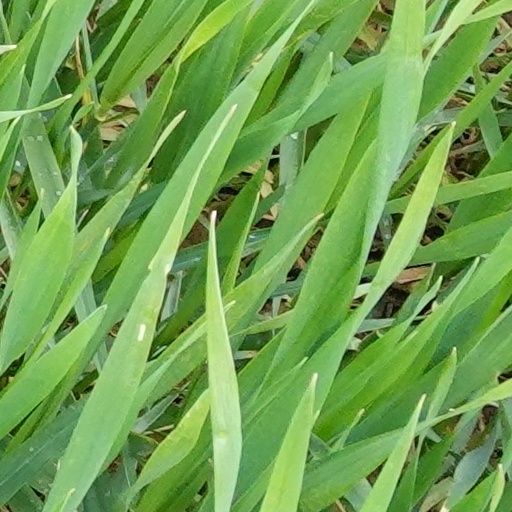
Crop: wheat